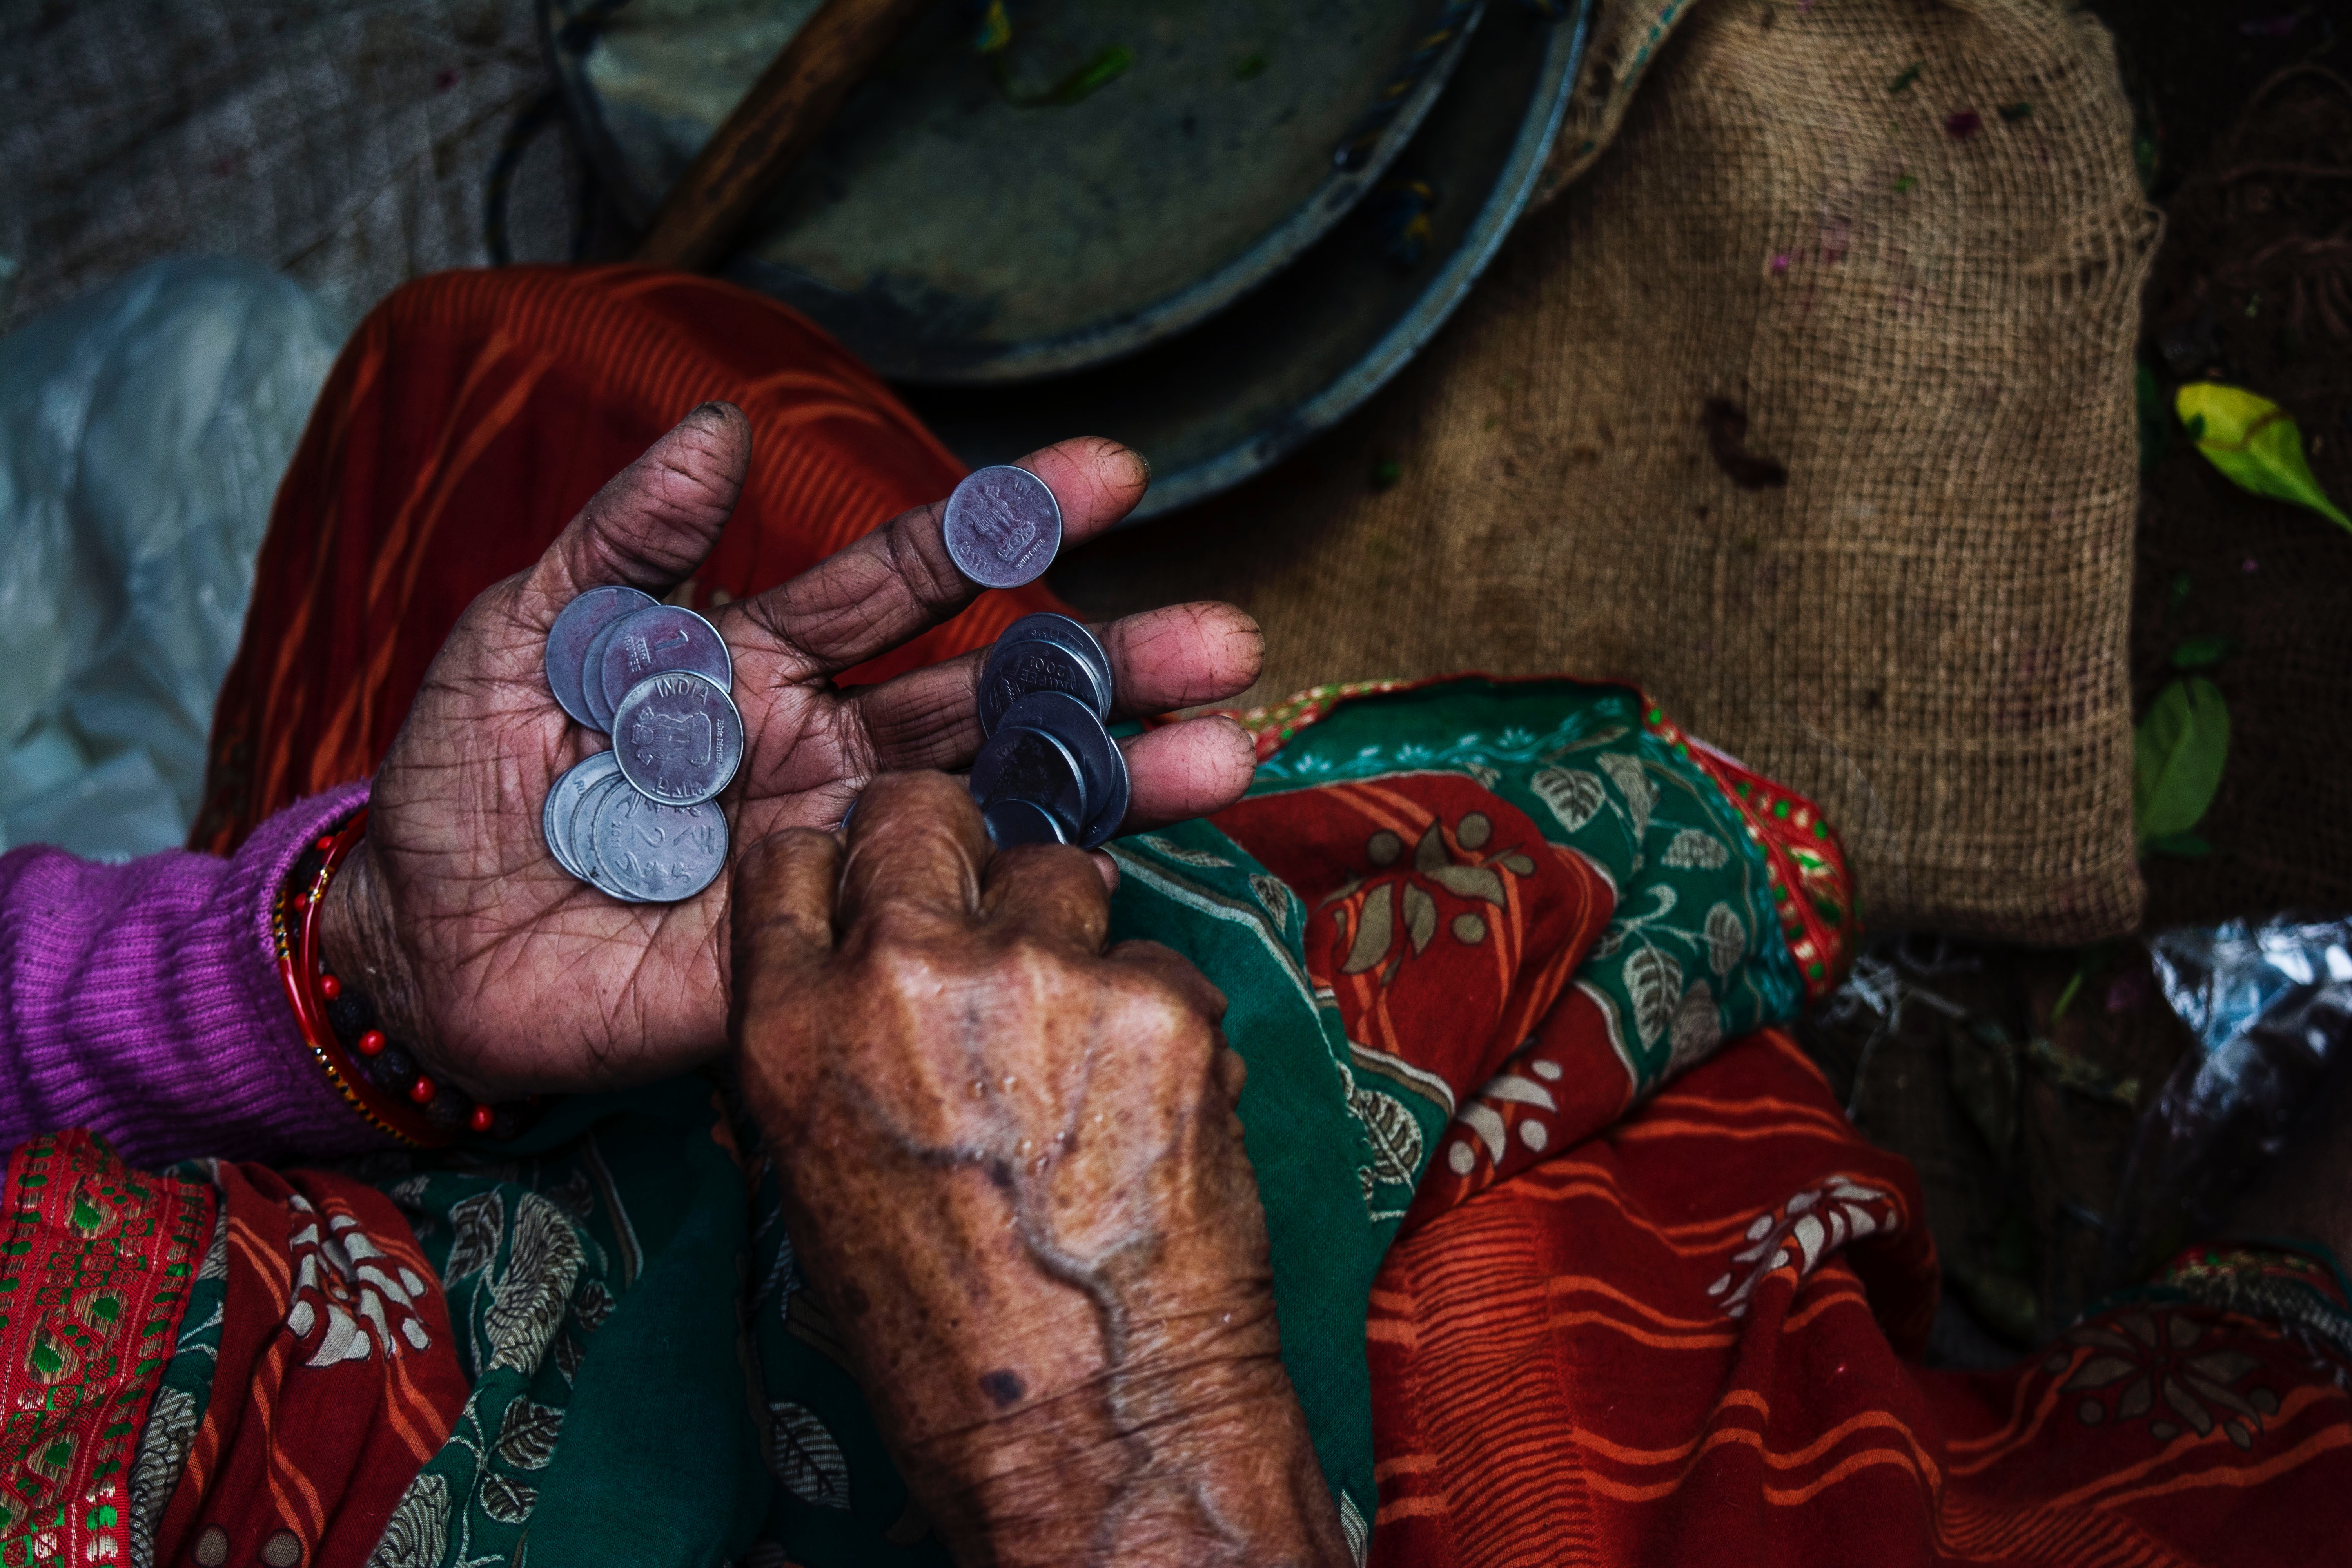
screenshot